Plakuder Point

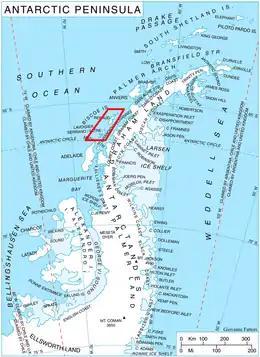
Location of Biscoe Islands in the Antarctic Peninsula region.

Plakuder Point (‘Nos Plakuder’ \'nos 'pla-ku-der\) is the point on the east side of the entrance to Misionis Bay on the northeast coast of Pickwick Island in the Pitt group of Biscoe Islands, Antarctica.